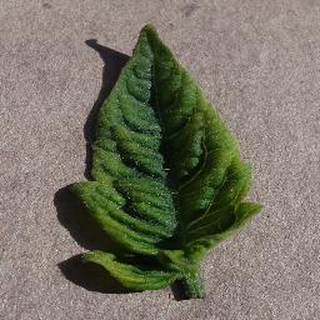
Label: tomato_yellow_leaf_curl_virus